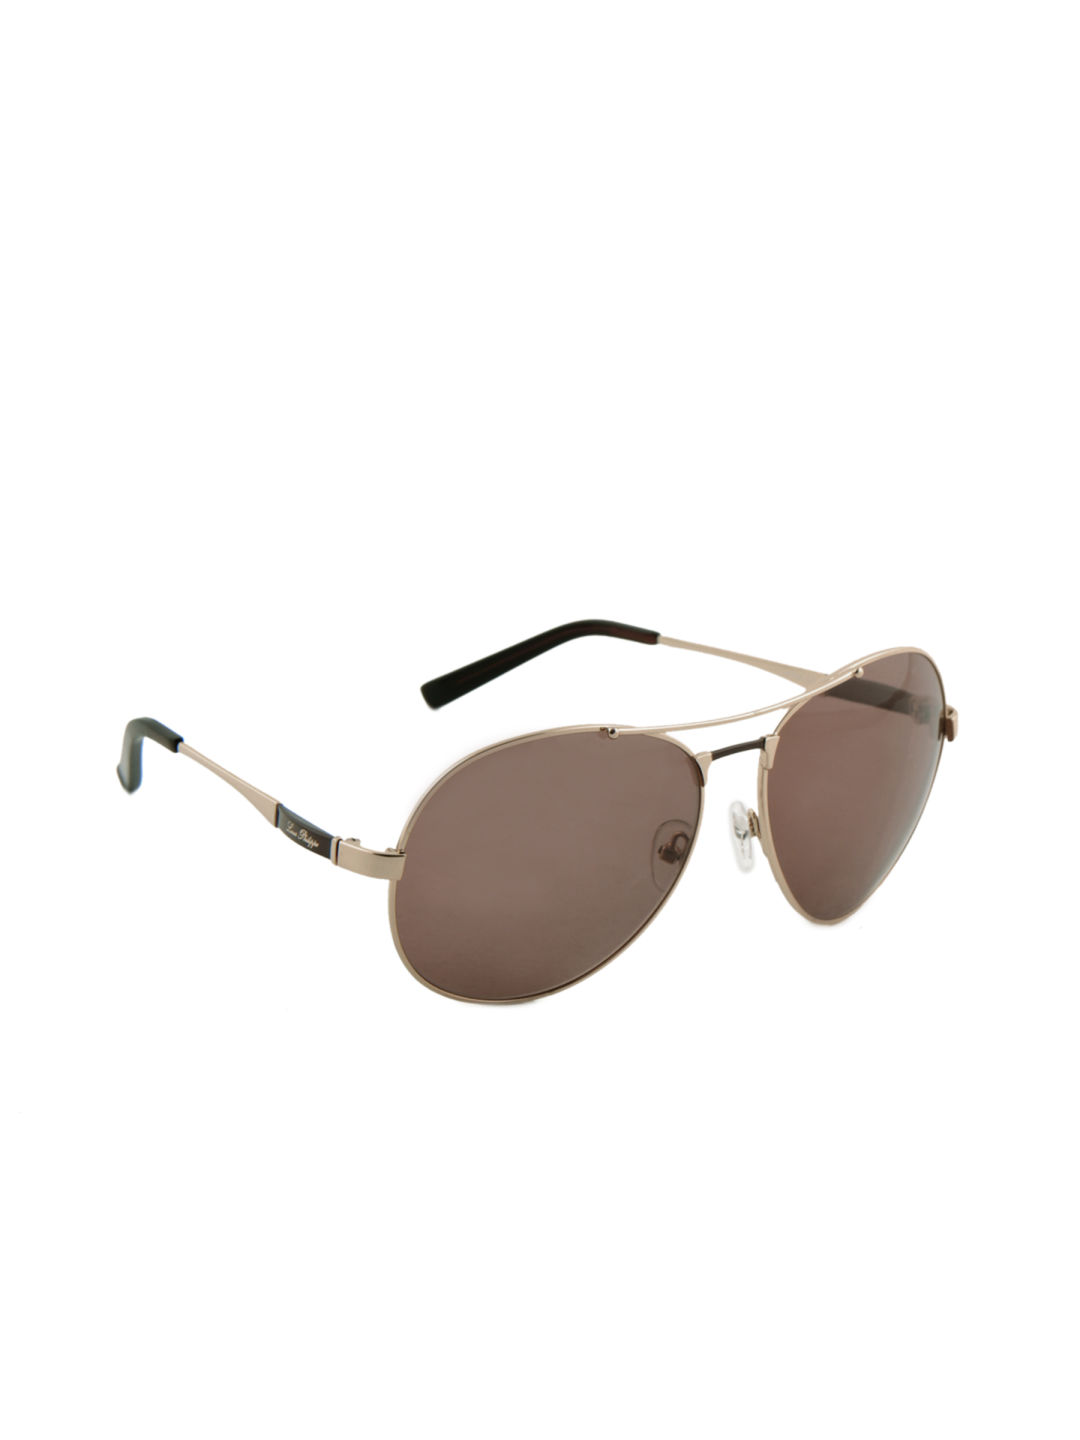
Louis Philippe Men Gold Frame Sunglasses
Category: Accessories / Eyewear / Sunglasses
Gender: Men
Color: Gold
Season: Winter 2016
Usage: Casual